Lamar Lundy

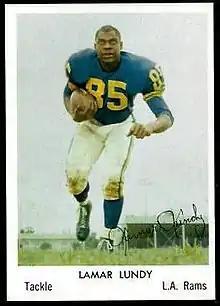
Lundy with the Rams in 1959

Lundy was born in Richmond, Indiana, on April 17, 1935, the first child of Lamar Lundy Sr. and Sarah Corine (Ferguson) Lundy. He attended Nicholson Elementary School and Test Junior High School in Richmond, and graduated from Richmond High School where he was a two-sport star in basketball and football, and was an All-American in both sports. Lundy led the Red Devils to the State Finals in basketball, playing for Hall of Fame Coach, Art Beckner. He was selected to the Indiana Basketball All-Star team that defeated the Kentucky All-Stars in 1953. He was also an All-State player in football. He was All-State in football in 1951 and 1952. The football team was undefeated in 1952 and 1953, and the basketball team went to the final four in 1953. He was named a distinguished alumnus in 1998.